Notis Mavroudis

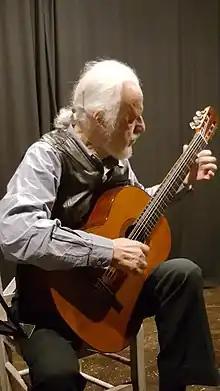

Notis Mavroudis (15 July 1945 – 3 January 2023) was a Greek composer, songwriter, guitarist, columnist and radio producer. He had been active in music creation (composition and songwriting), classical guitar performance and discography since 1964.